J. Alden Weir

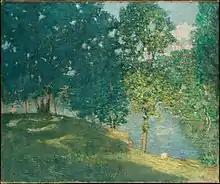
"Afternoon by the Pond", c. 1908–1909, The Phillips Collection

In the 1880s Weir moved to rural Wilton, Connecticut, after having acquired farm property, now the Weir Farm National Historic Site, through his marriage to Anna Baker in 1883. While here, he strengthened his friendship with artists Albert Pinkham Ryder and John Henry Twachtman. The art of Weir and Twachtman was especially well aligned, and the two sometimes painted and exhibited together. Both taught at the Art Students League. In 1889, the two artists exhibited and sold a large portion of their paintings at Ortgies Gallery in New York. Weir was also close friends with the still life and landscape painter Emil Carlsen who summered with Weir on his farm, before purchasing his own home in Falls Village, Connecticut. The pastoral setting of his farms often feature in his paintings. They were a healthy escape from the hustle and bustle of urban New York City. Weir loved working in the city, but it often became too much for him to bear. Branchville and Windham served as comfortable getaways. According to art historian Hollis Clayson, "Life on the street could often frustrate and aggravate, but contemplated from far off, experienced exclusively as a visual phenomenon, it could satisfy".